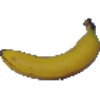
Label: Banana 1